Gretchen Campbell

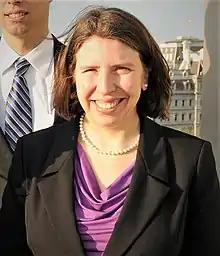
Campbell in 2014

Gretchen K. Campbell (born c. 1980) is an American atomic, molecular, and optical physicist associated with the National Institute of Standards and Technology. She works in the field of atomtronics and has received awards in recognition of her research contributions on Bose-Einstein condensates. She is currently on detail to the White House Office of Science and Technology Policy (WHOSTP), where she is the Assistant Director for Quantum Information Science at WHOSTP, and Director of the National Quantum Coordination Office (NQCO).